History of Taganrog

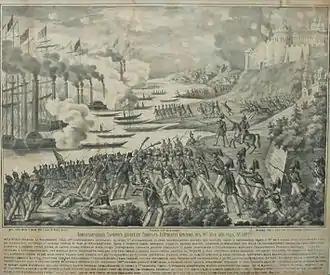
Bombardment of the city and landing of the troops during Siege of Taganrog on May 22, 1855.

In spring 1855, the allied English-French commandment decided to send an expedition corps into the Azov Sea to undermine Russian communications and supplies to besieged Sevastopol.